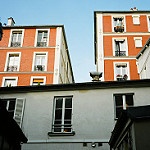
Label: buildings